Phoenix Suns

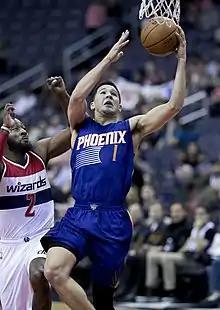
Devin Booker in 2016

During the 2012 free agency period, the Suns traded Steve Nash to the Los Angeles Lakers in exchange for first-round picks in 2013 and 2015, as well as second-round picks in 2013 and 2014. After the trade, the Suns then re-acquired point guard Goran Dragić from Houston, signed Minnesota Timberwolves forward Michael Beasley, and claimed Houston forward Luis Scola off amnesty waivers while also using the same amnesty clause (as codified in the 2011 collective bargaining agreement) to waive Josh Childress. They also did a three-way trade with the New Orleans Hornets and the Timberwolves by trading Robin Lopez and Hakim Warrick to the Hornets and a 2014 second-rounder to the Timberwolves in exchange for Wesley Johnson, a top 14-protected future first-rounder and the rights to Brad Miller and Jerome Dyson. The latter two players' rights were later waived and the Suns then signed Jermaine O'Neal for one year. The Suns also signed P. J. Tucker based on his performance with the Suns' Summer League team. On September 20, it was announced that Channing Frye had dilated cardiomyopathy and as a result, he missed the entire 2012–13 season, although he sometimes made special appearances to do the pre-game show for local Suns games with Tom Leander and Tom Chambers. On January 12, 2013, the Suns became the fourth-fastest NBA team to win 2,000 games with a 97–81 road victory against the Chicago Bulls, which also marked the last victory for Alvin Gentry as head coach for the Suns. On January 18, 2013, the day after a loss that broke a 24-home-game winning streak against the Milwaukee Bucks, Gentry agreed to leave the Phoenix Suns organization. Two days later, player development coach Lindsey Hunter was named interim head coach role for the remainder of the season. A few days later, assistant head coaches Dan Majerle and Elston Turner had also resigned from their positions. On February 21, 2013, the Suns had traded their 2013 second-round pick to the Houston Rockets in exchange for Marcus Morris. The next day, the Suns traded point guard Sebastian Telfair to the Toronto Raptors in exchange for Iranian center Hamed Haddadi and a 2014 second-round pick. The Suns ended their first post-Steve Nash season with a 25–57 win–loss record, their second-worst record in franchise history behind only their inaugural season.